205 series

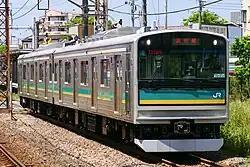
A Nambu Branch Line 205-1000 series trainset in May 2023

The 205–1000 series of JR East operates as 2-car trainsets rebuilt from some former 205–0 series cars, which were used on the Nambu Branch Line since 2002, replacing the last standing cars of the ageing 101 series trains until 2003.